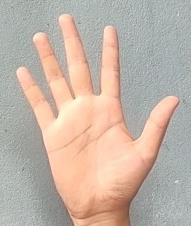
ASL sign: 5